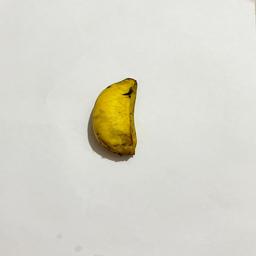
Banana variety: Sabri Kola